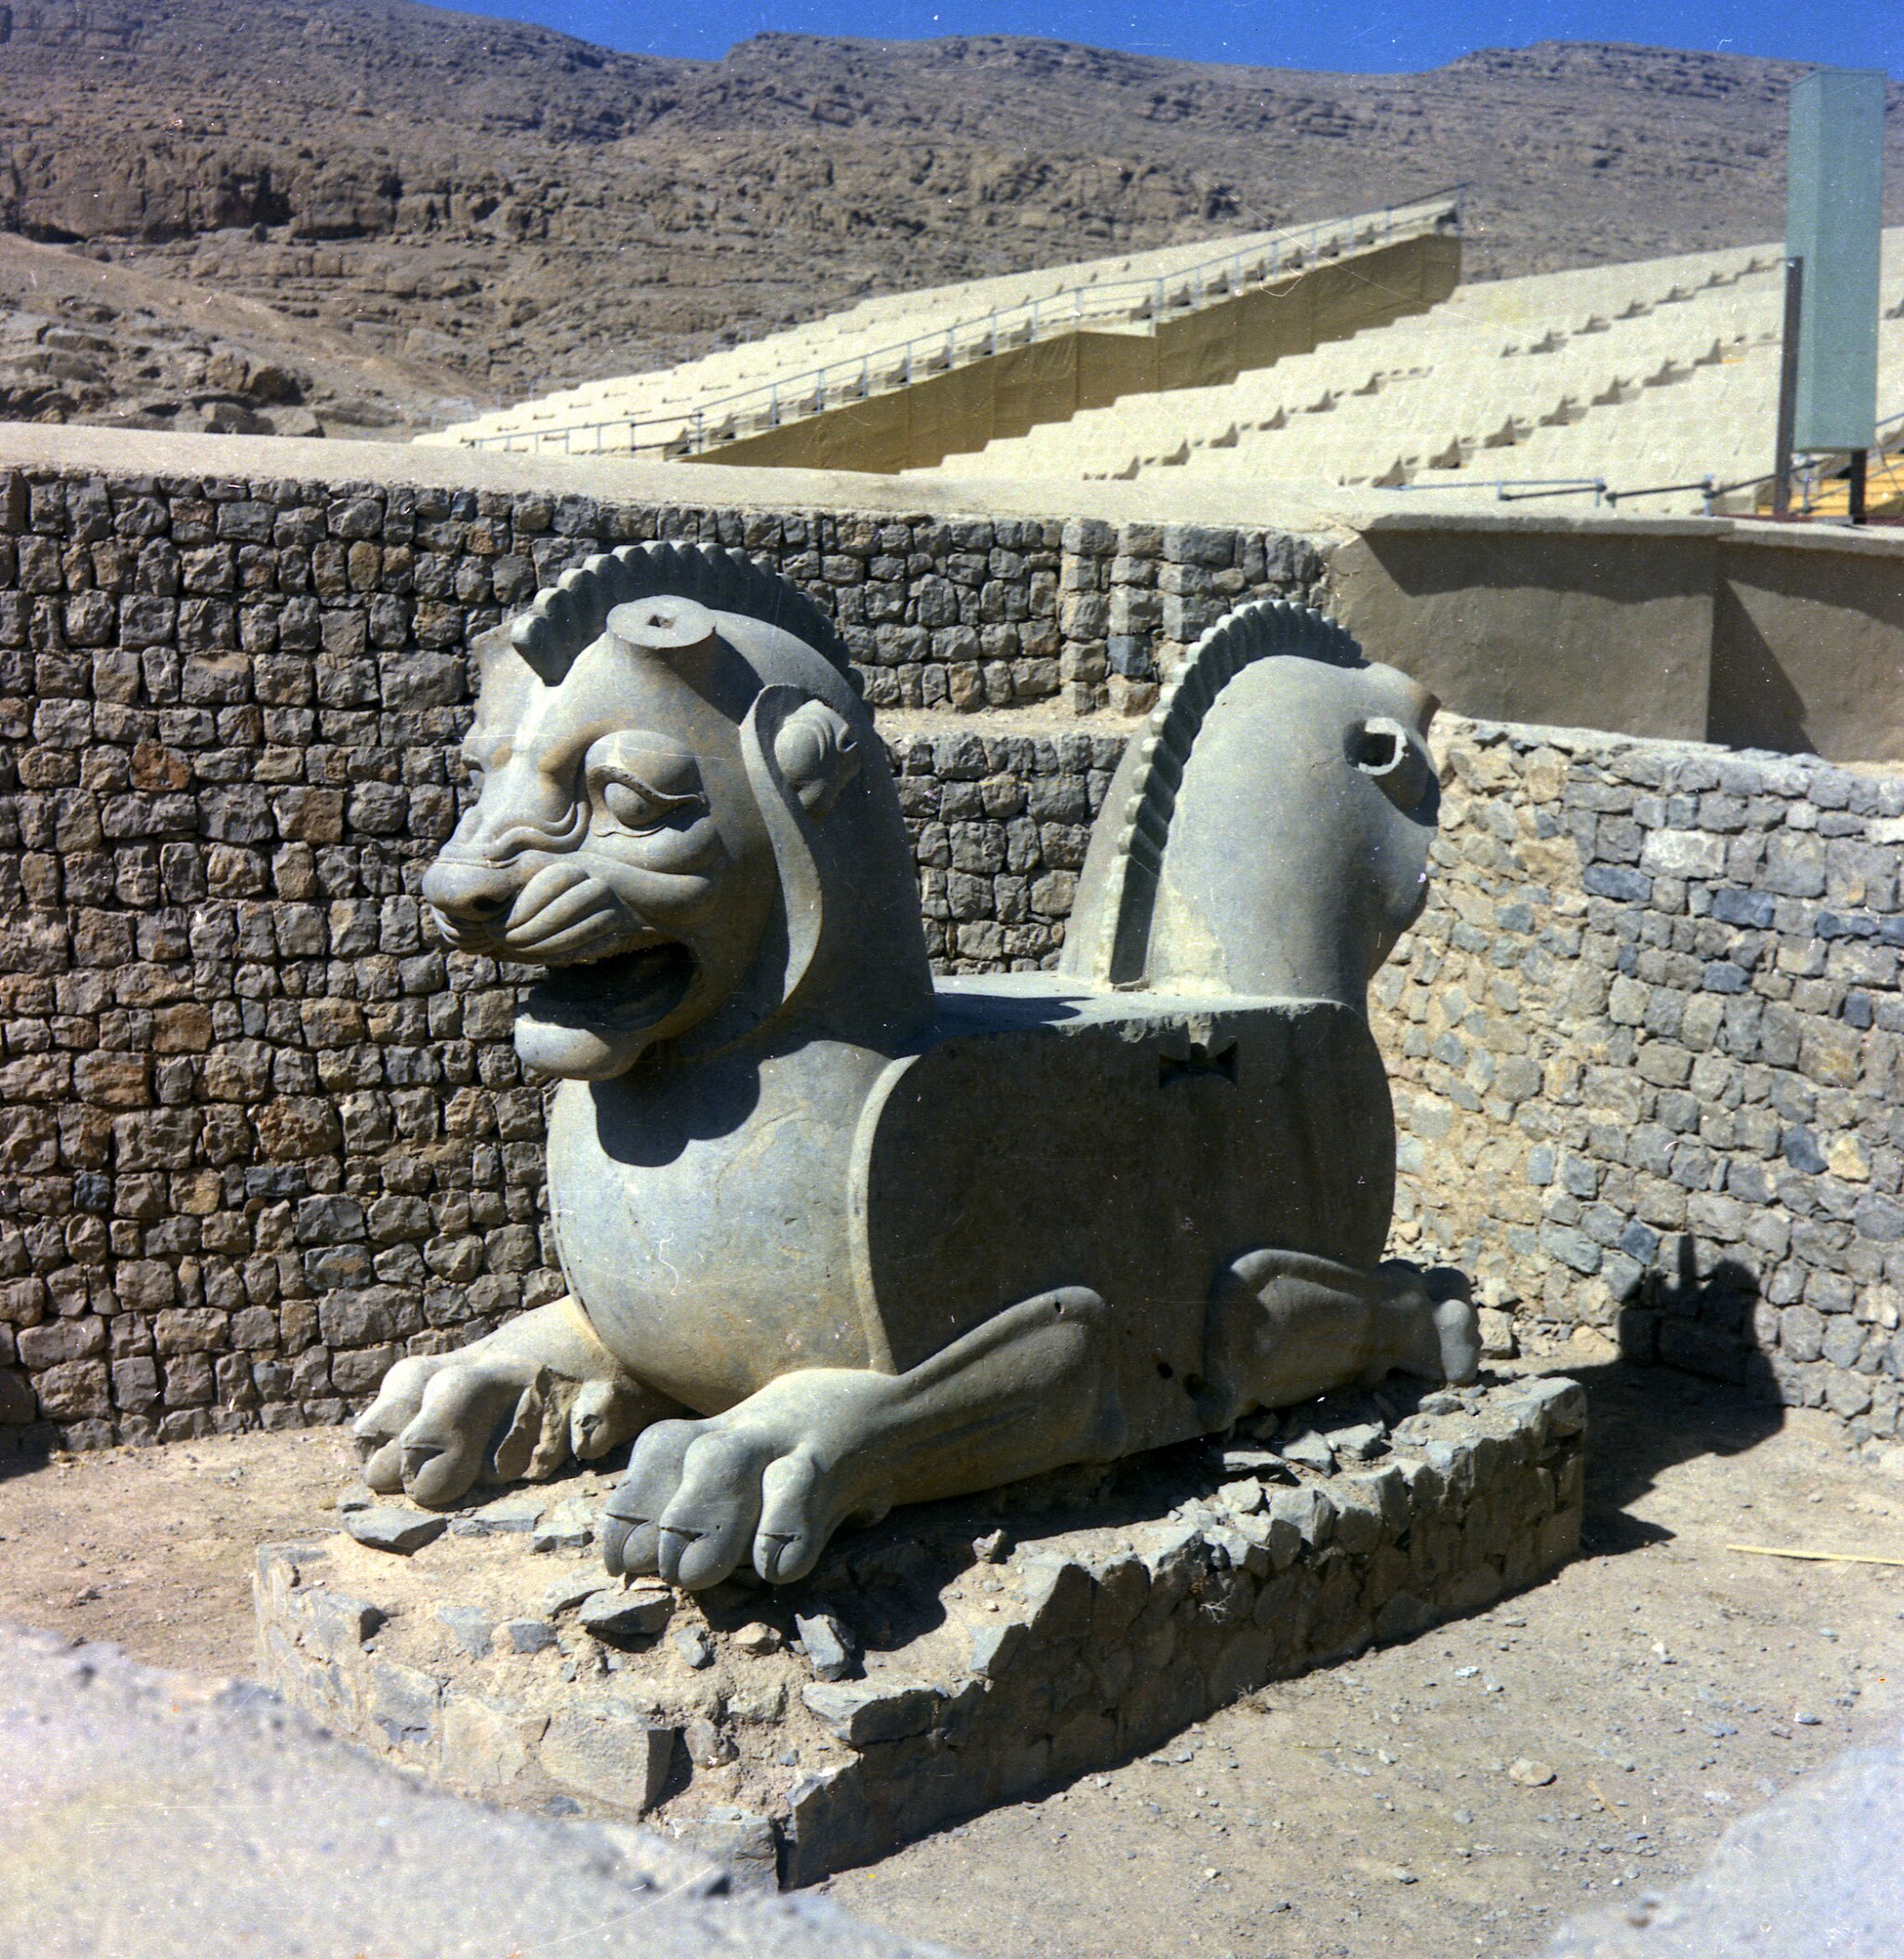
Title: Statue1 in Persepolis
Description: Lion capital in Persepolis, Iran
Date: 2005-07-04
Categories: Flickr images reviewed by FlickreviewR, Lion capitals in Persepolis